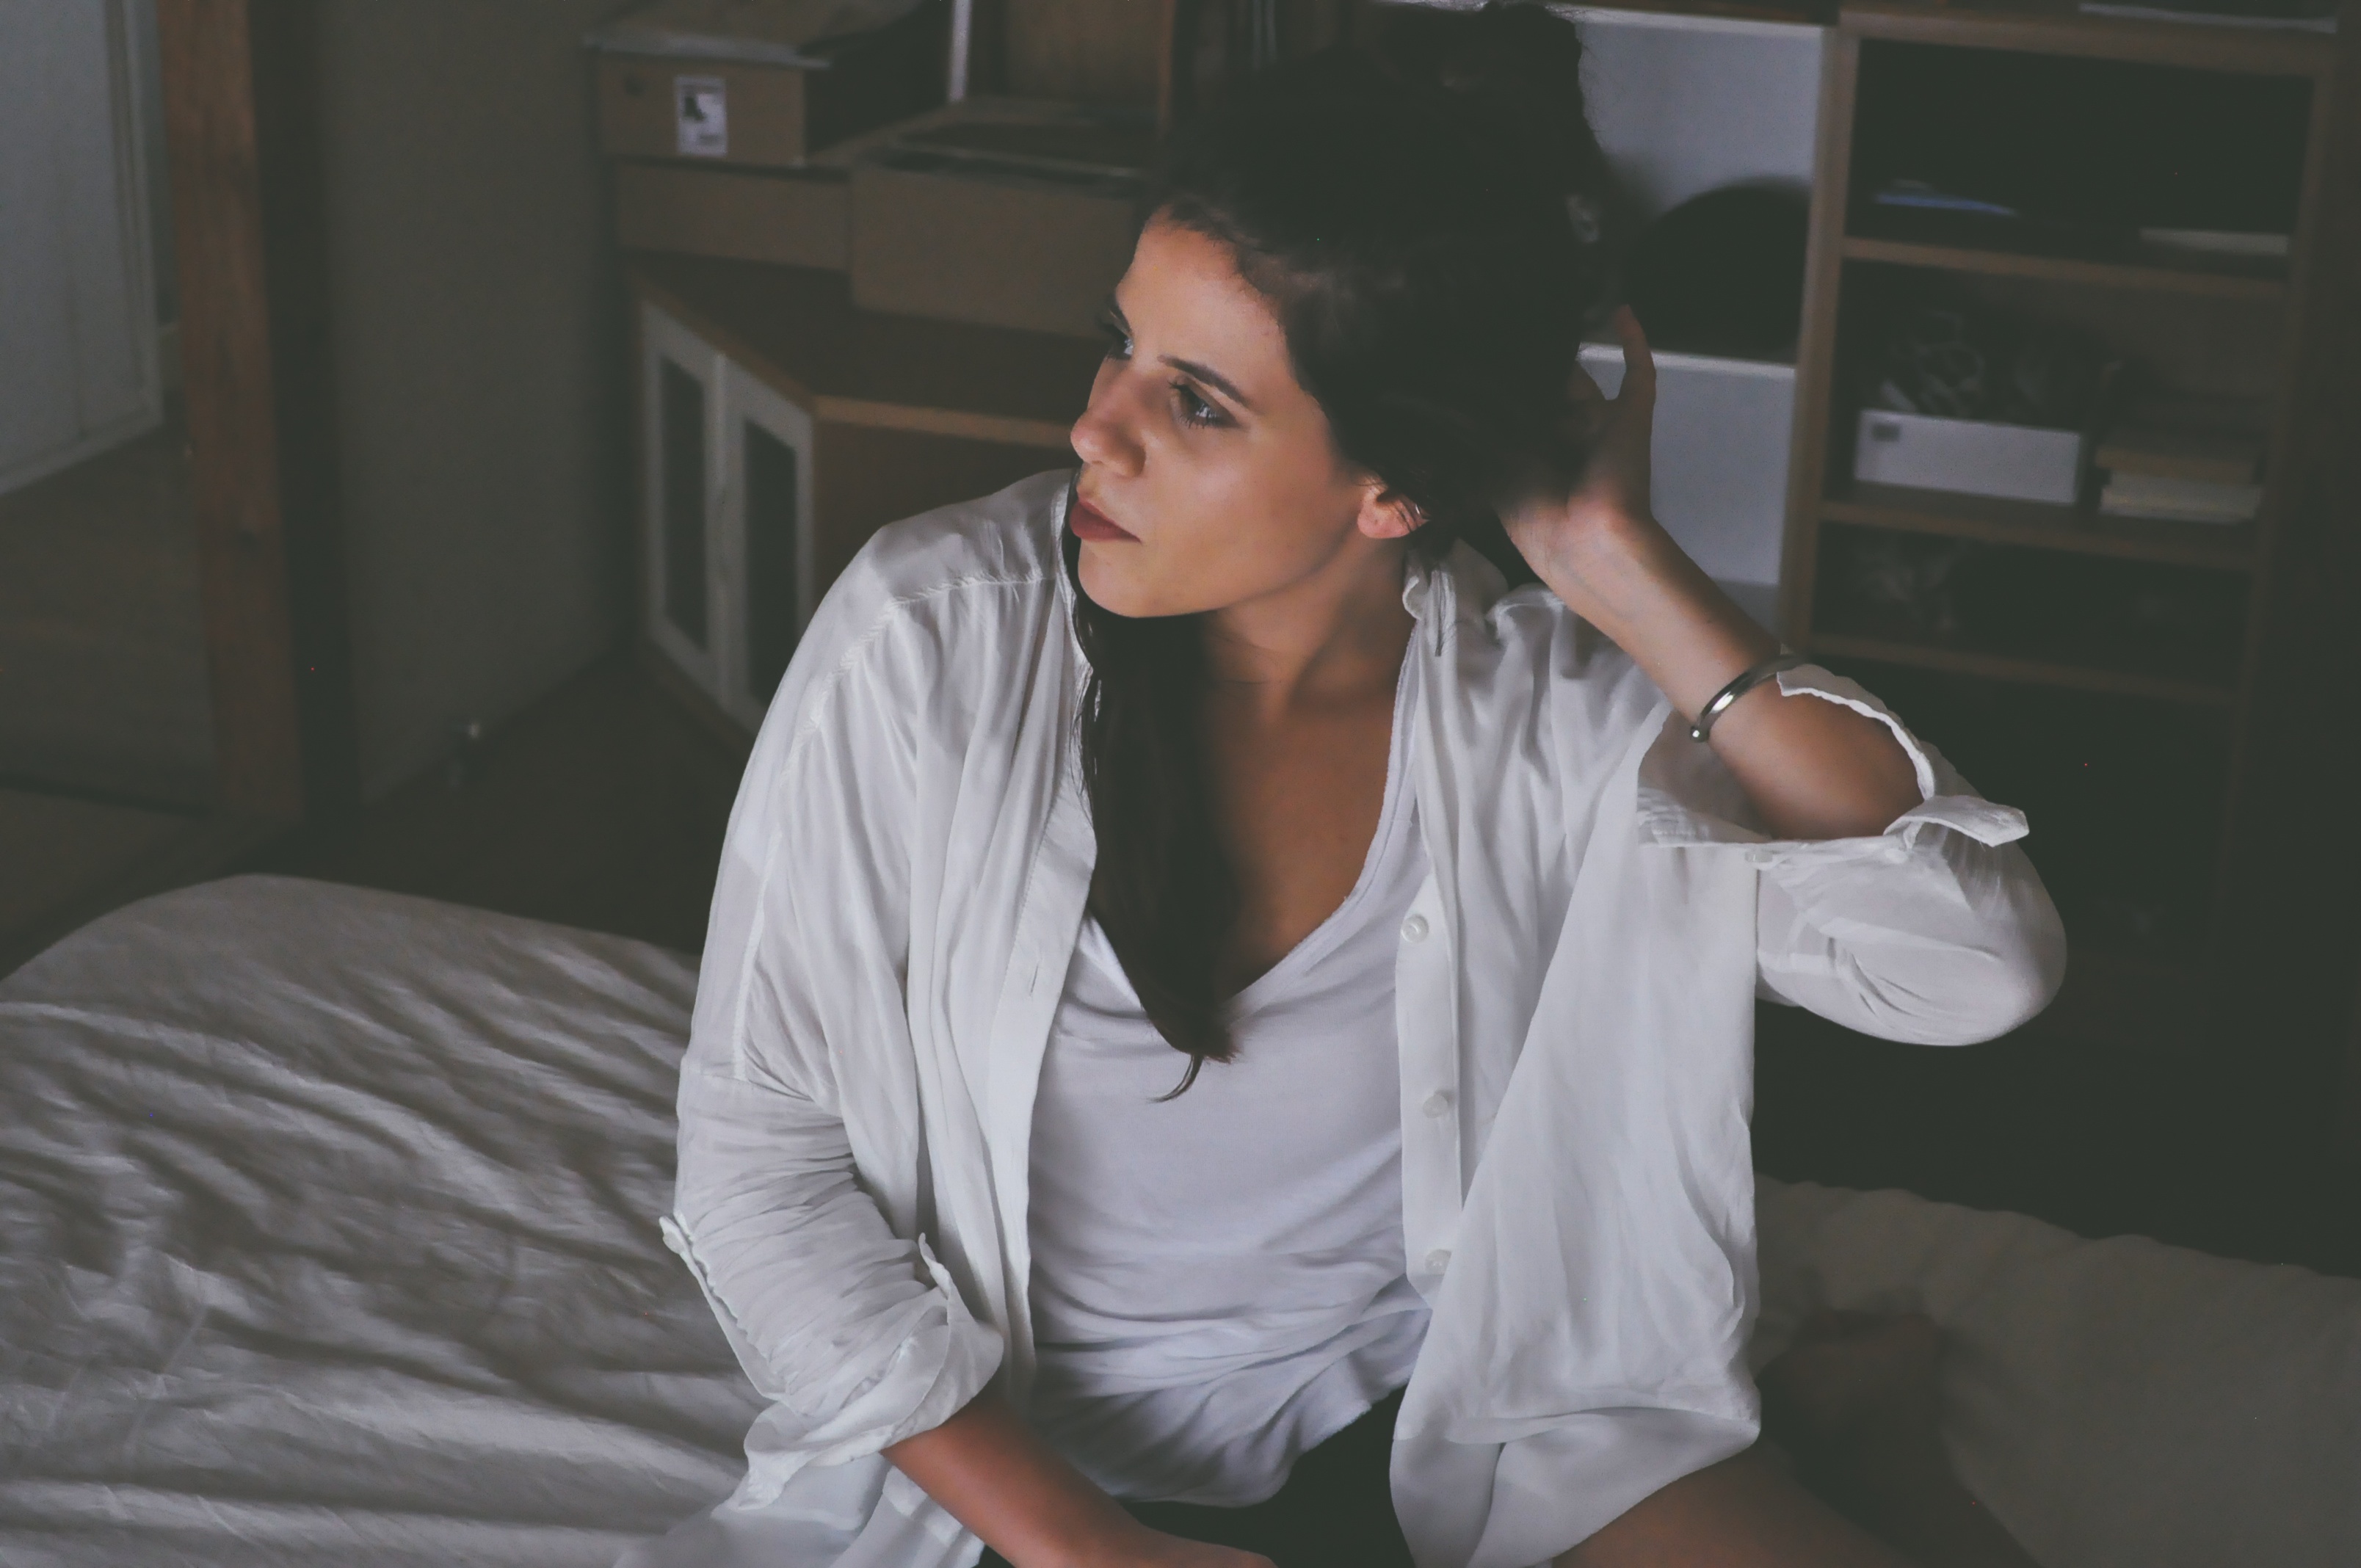
man, person, girl, woman, hair, male, leg, sitting, lady, muscle, glasses, blond, interaction, photo shoot, sense, human positions, human action